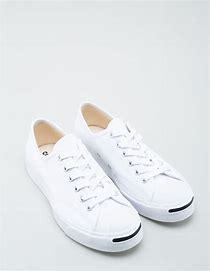
Brand: Converse
Model: Jack Purcell